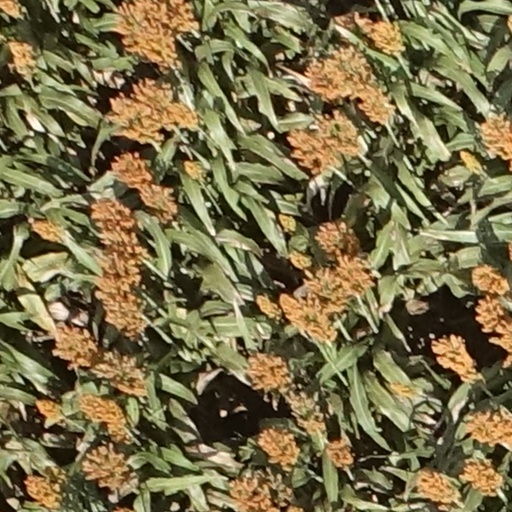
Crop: sorghum